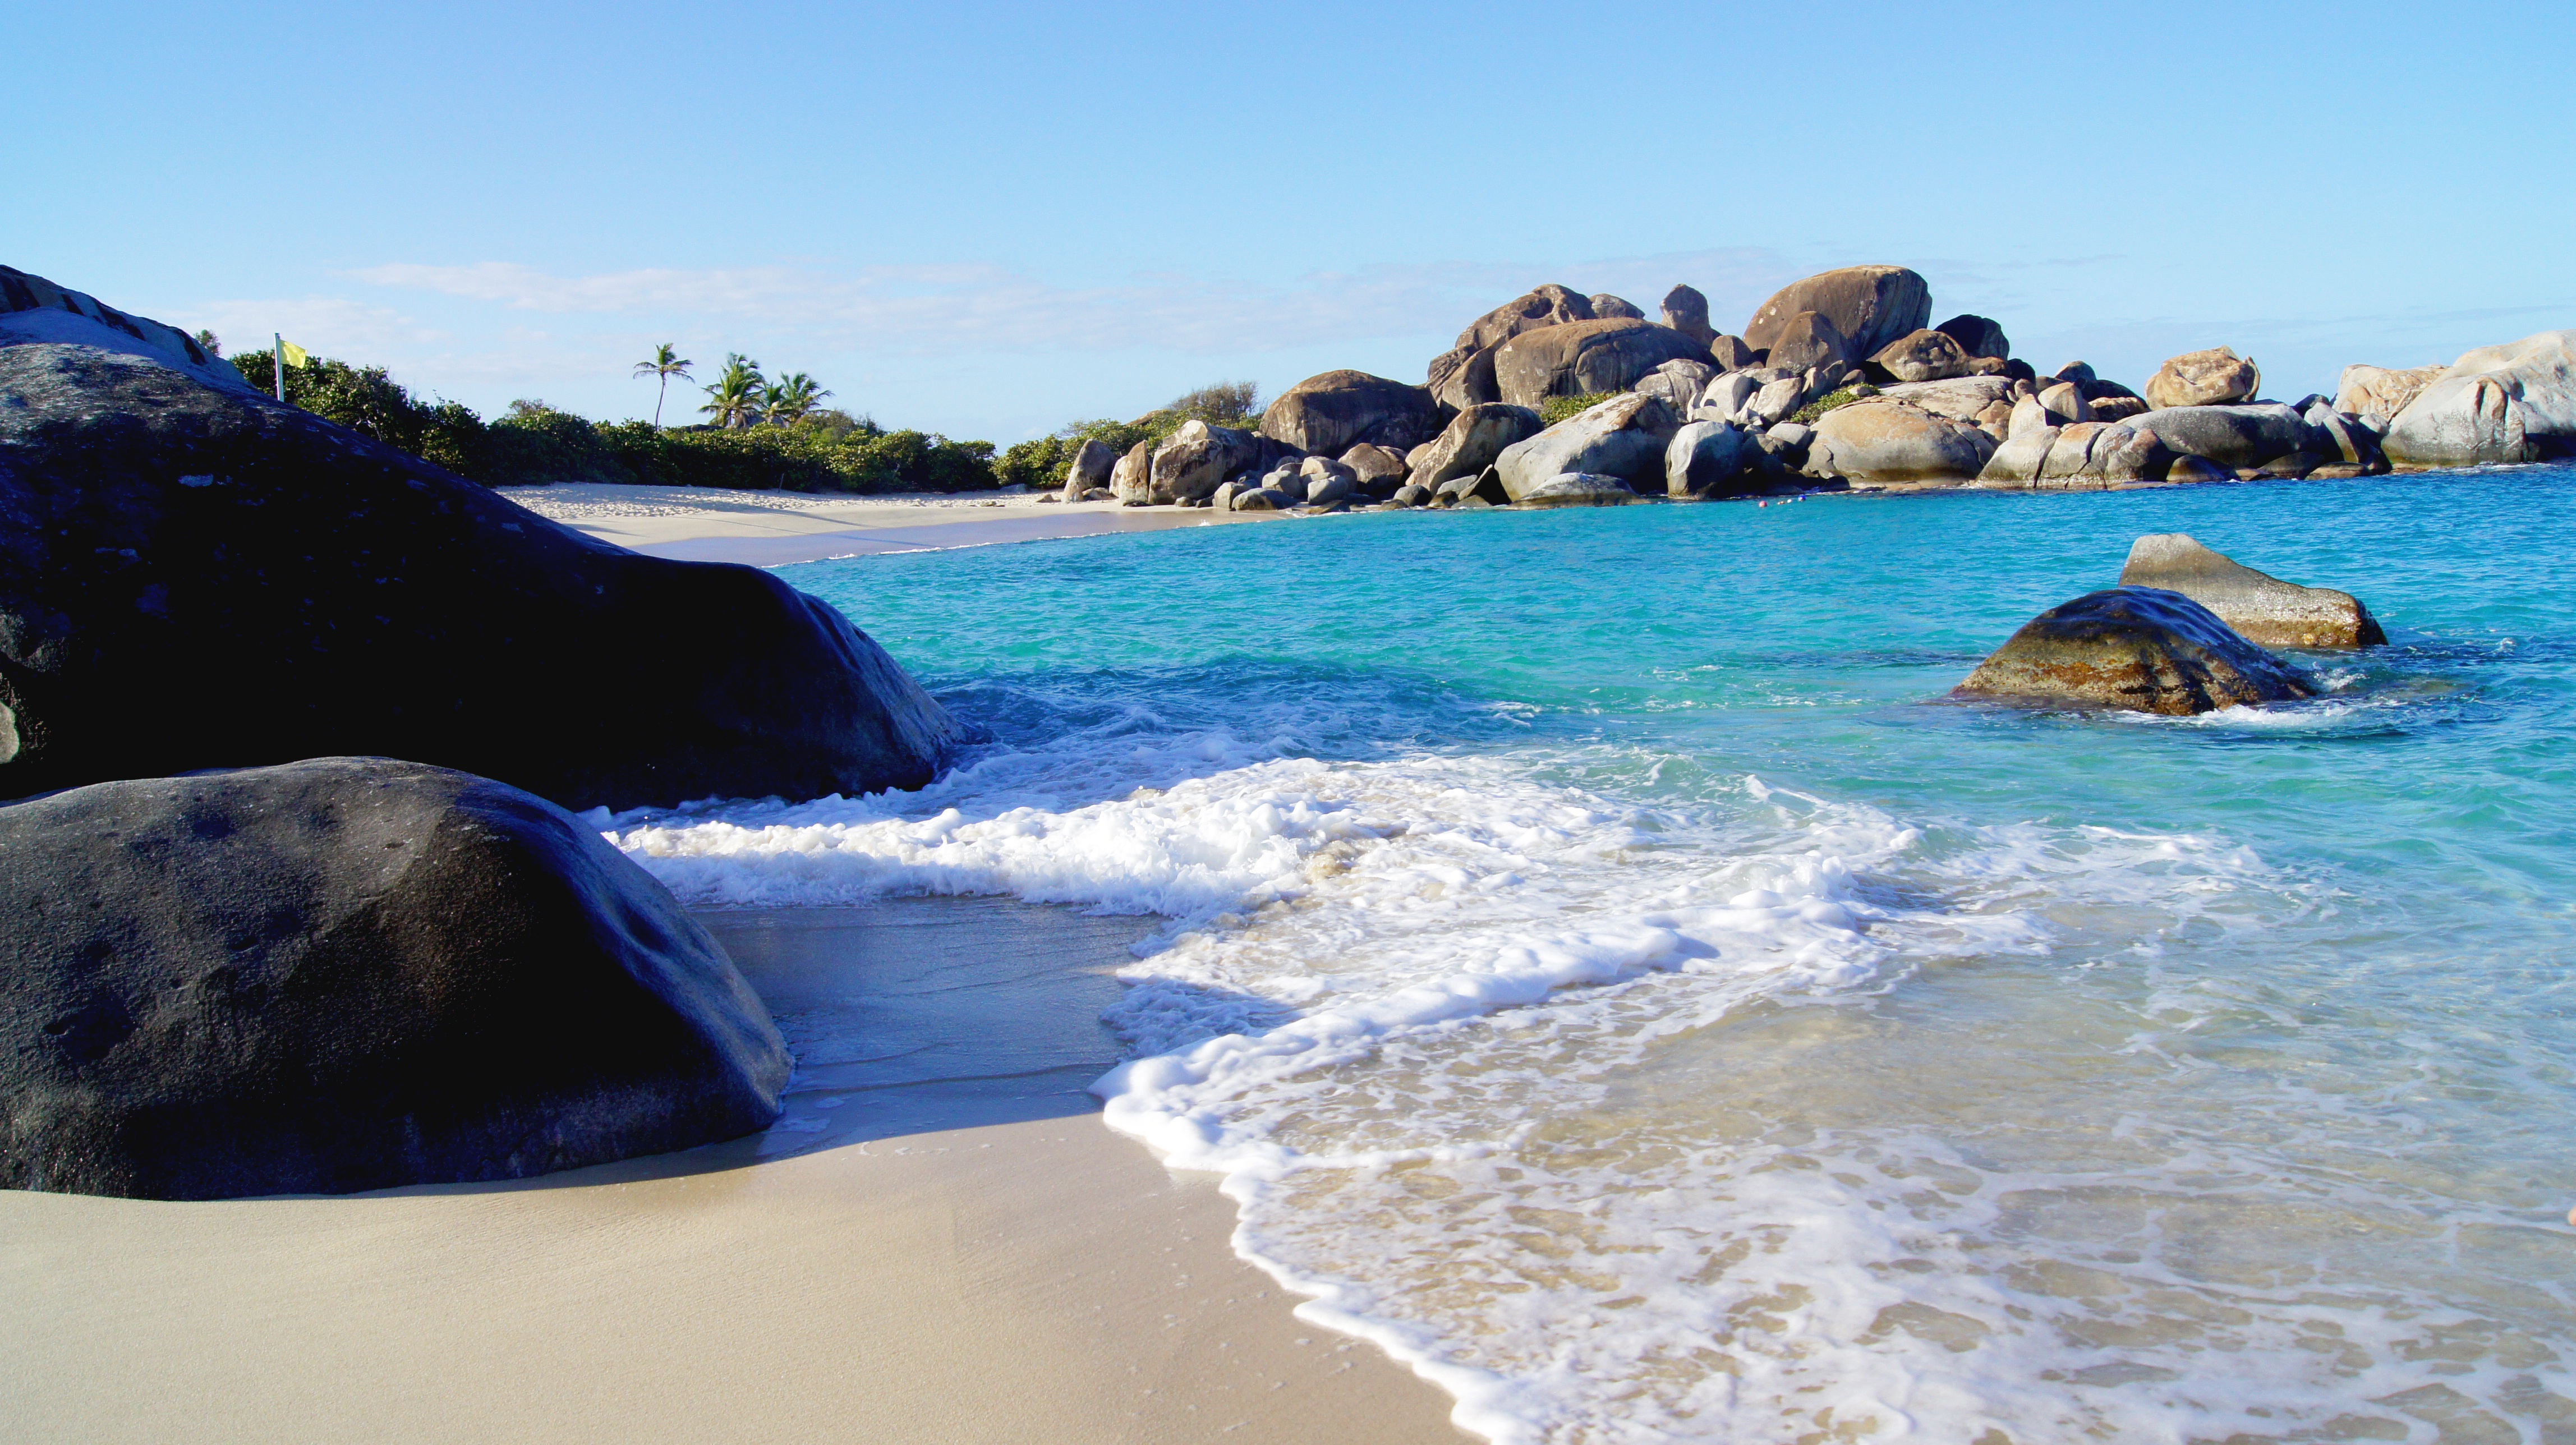
beach, landscape, sea, coast, ocean, shore, wave, vacation, travel, idyllic, cove, paradise, bay, turquoise, boulder, caribbean, islands, getaway, cape, british virgin islands, virgin gorda, devils bay